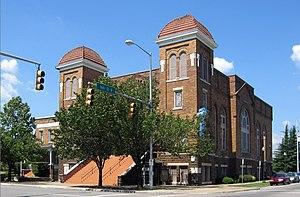
L'attentat de l'église baptiste de la 16ᵉ rue est un attentat terroriste à motivation raciste commis par des membres du Ku Klux Klan qui a visé l'église baptiste de la 16ᵉ rue, une église fréquentée par des Afro-Américains, le 15 septembre 1963 à Birmingham en Alabama.
L’église baptiste de la 16e rue est une église baptiste de Birmingham dans l'État de l'Alabama aux États-Unis, affiliée à la Convention baptiste nationale progressiste.
Martin Luther King Jr., né à Atlanta le 15 janvier 1929 et mort assassiné le 4 avril 1968 à Memphis, est un pasteur baptiste et militant non-violent afro-américain pour le mouvement des droits civiques des noirs américains aux États-Unis, fervent militant pour la paix et contre la pauvreté.